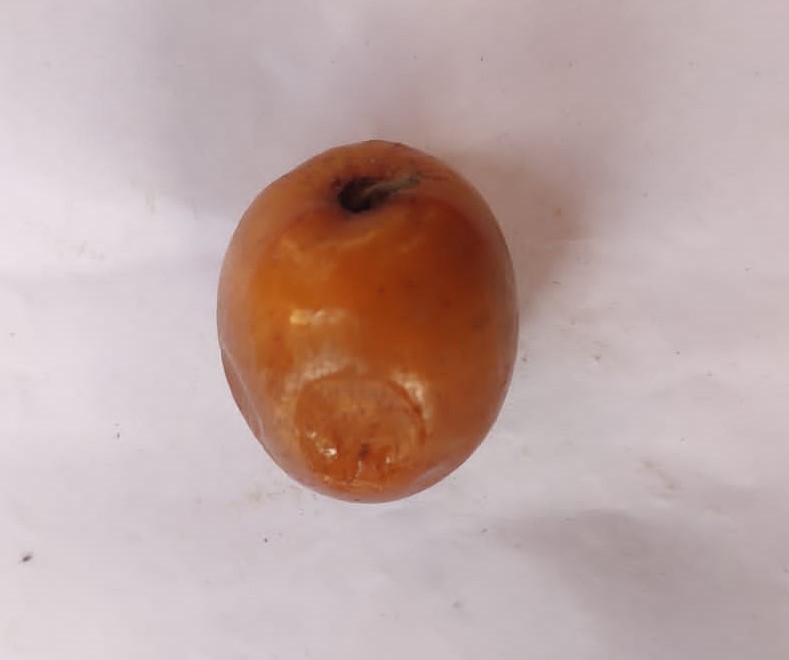
Fruit: jujube
Condition: rotten